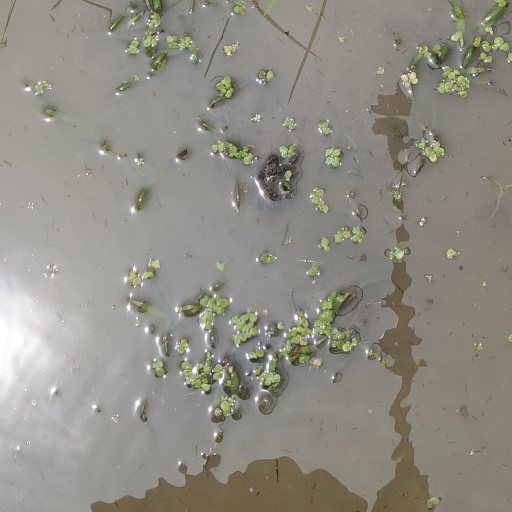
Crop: rice